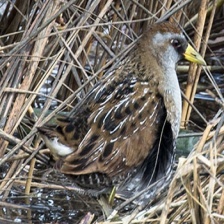
Species: SORA
Scientific name: PORZANA CAROLINA
ImageNet parent category: european_gallinule